Auguste Arthur De la Rive

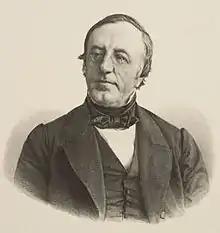

Prof Auguste Arthur De la Rive ForMemRS, HFRSE (9 October 180127 November 1873) was a Swiss physicist. He was President of the Helvetic Society of Natural Science in 1845.